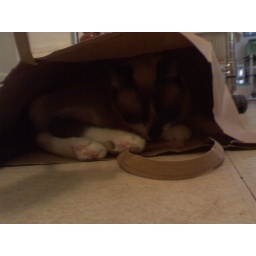
cat in bag